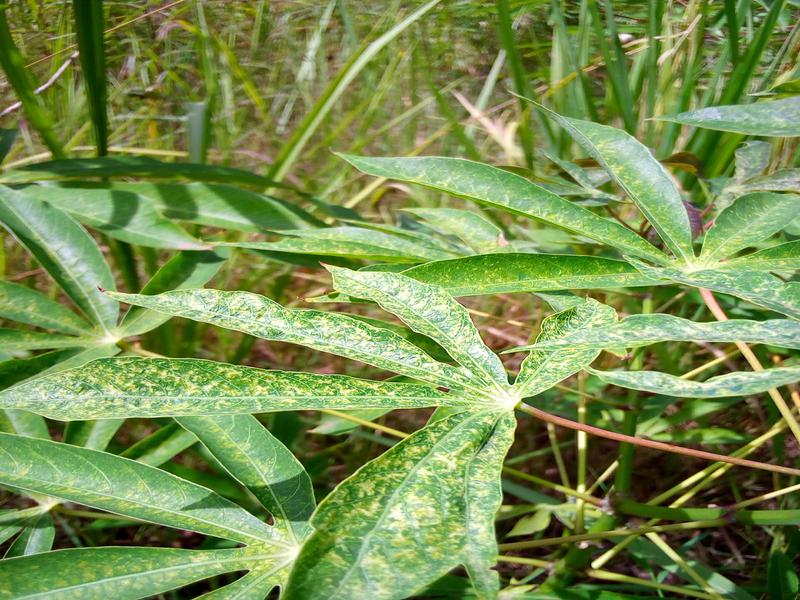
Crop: cassava
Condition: green_mottle